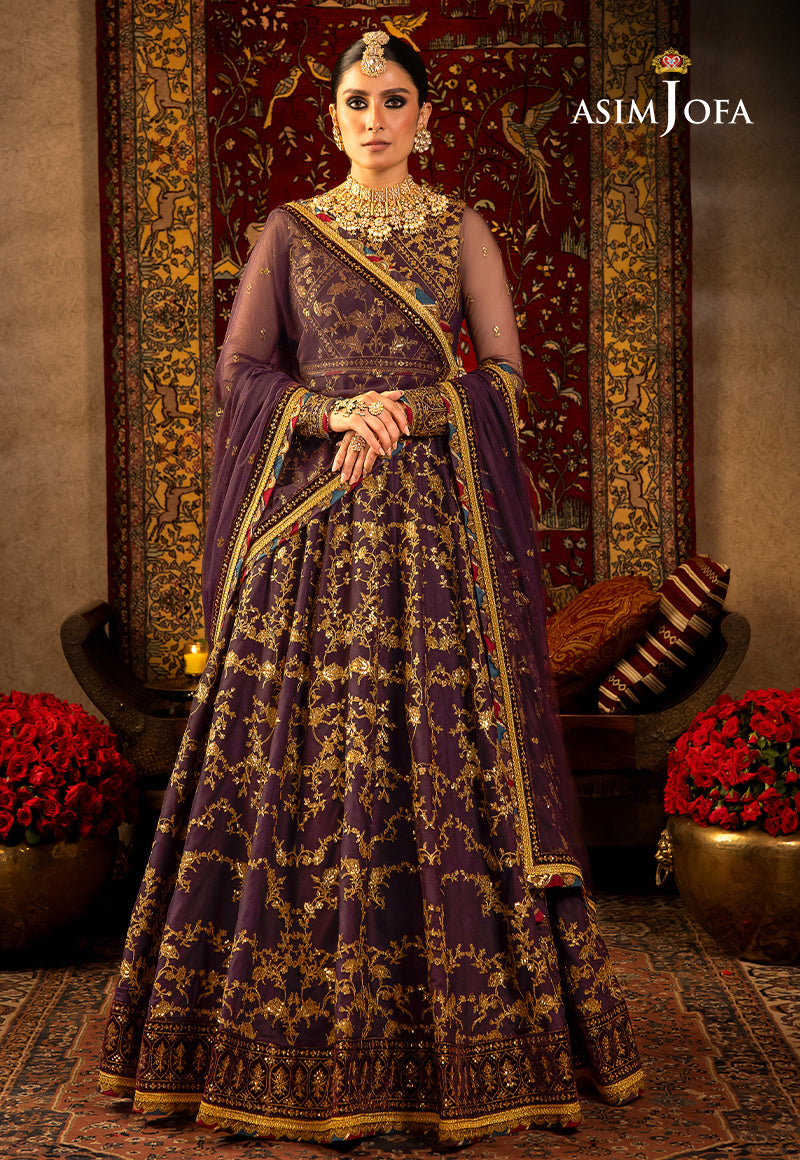
burgundy embroidered lehenga set for